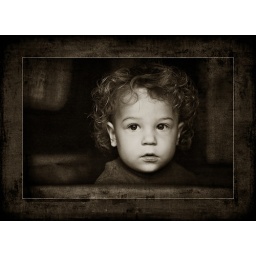
boy in truck window